Ernie Fosselius

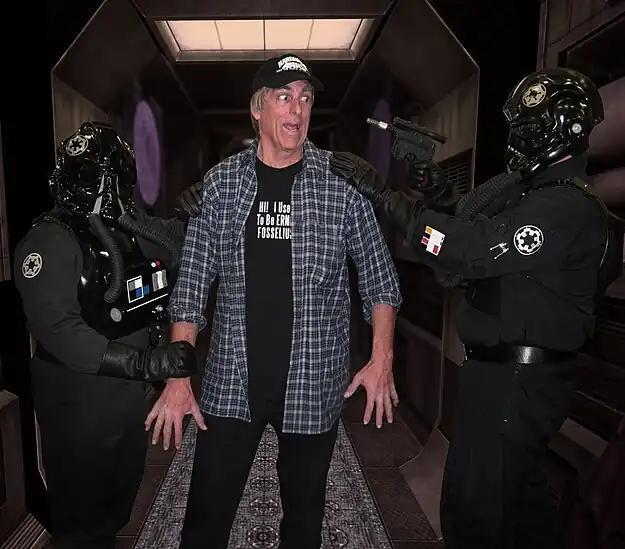
Fosselius in 2010

Carl Ernst Fosselius (born October 23, 1945), better known as Ernie Fosselius, is an American filmmaker. He is best known for his satirical spoofs of popular films, including the "Star Wars" parody "Hardware Wars".